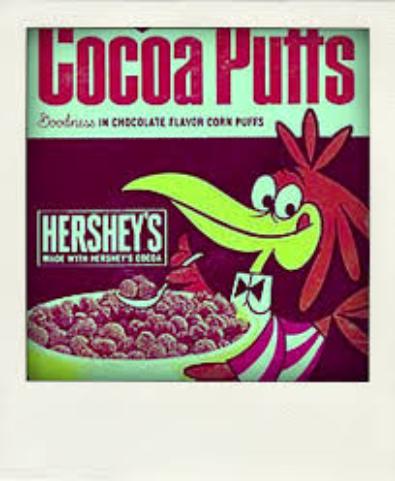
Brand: Cocoa Puffs
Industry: Food